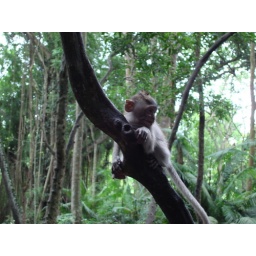
monkey forest in Ubud